Cyrus the Great

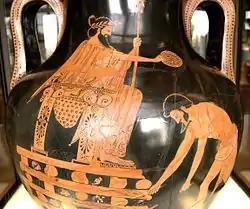
Croesus on the pyre. Attic red-figure amphora, 500–490 BC, Louvre (G 197)

The exact dates of the Lydian conquest are unknown, but it must have taken place between Cyrus's overthrow of the Median kingdom (550 BC) and his conquest of Babylon (539 BC). It was common in the past to give 547 BC as the year of the conquest due to some interpretations of the Nabonidus Chronicle, but this position is currently not much held. The Lydians first attacked the Achaemenid Empire's city of Pteria in Cappadocia. The king of Lydia Croesus besieged and captured the city enslaving its inhabitants. Meanwhile, the Persians invited the citizens of Ionia who were part of the Lydian kingdom to revolt against their ruler. The offer was rebuffed, and thus Cyrus levied an army and marched against the Lydians, increasing his numbers while passing through nations in his way. The Battle of Pteria was effectively a stalemate, with both sides suffering heavy casualties by nightfall. Croesus retreated to Sardis the following morning.